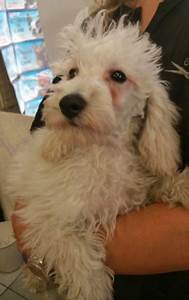
Label: cane